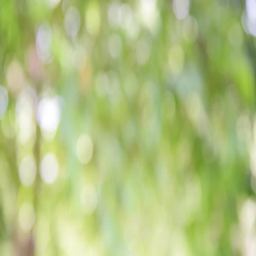
sunlight shining through the leaves of trees , natural blurred background , nature abstract background